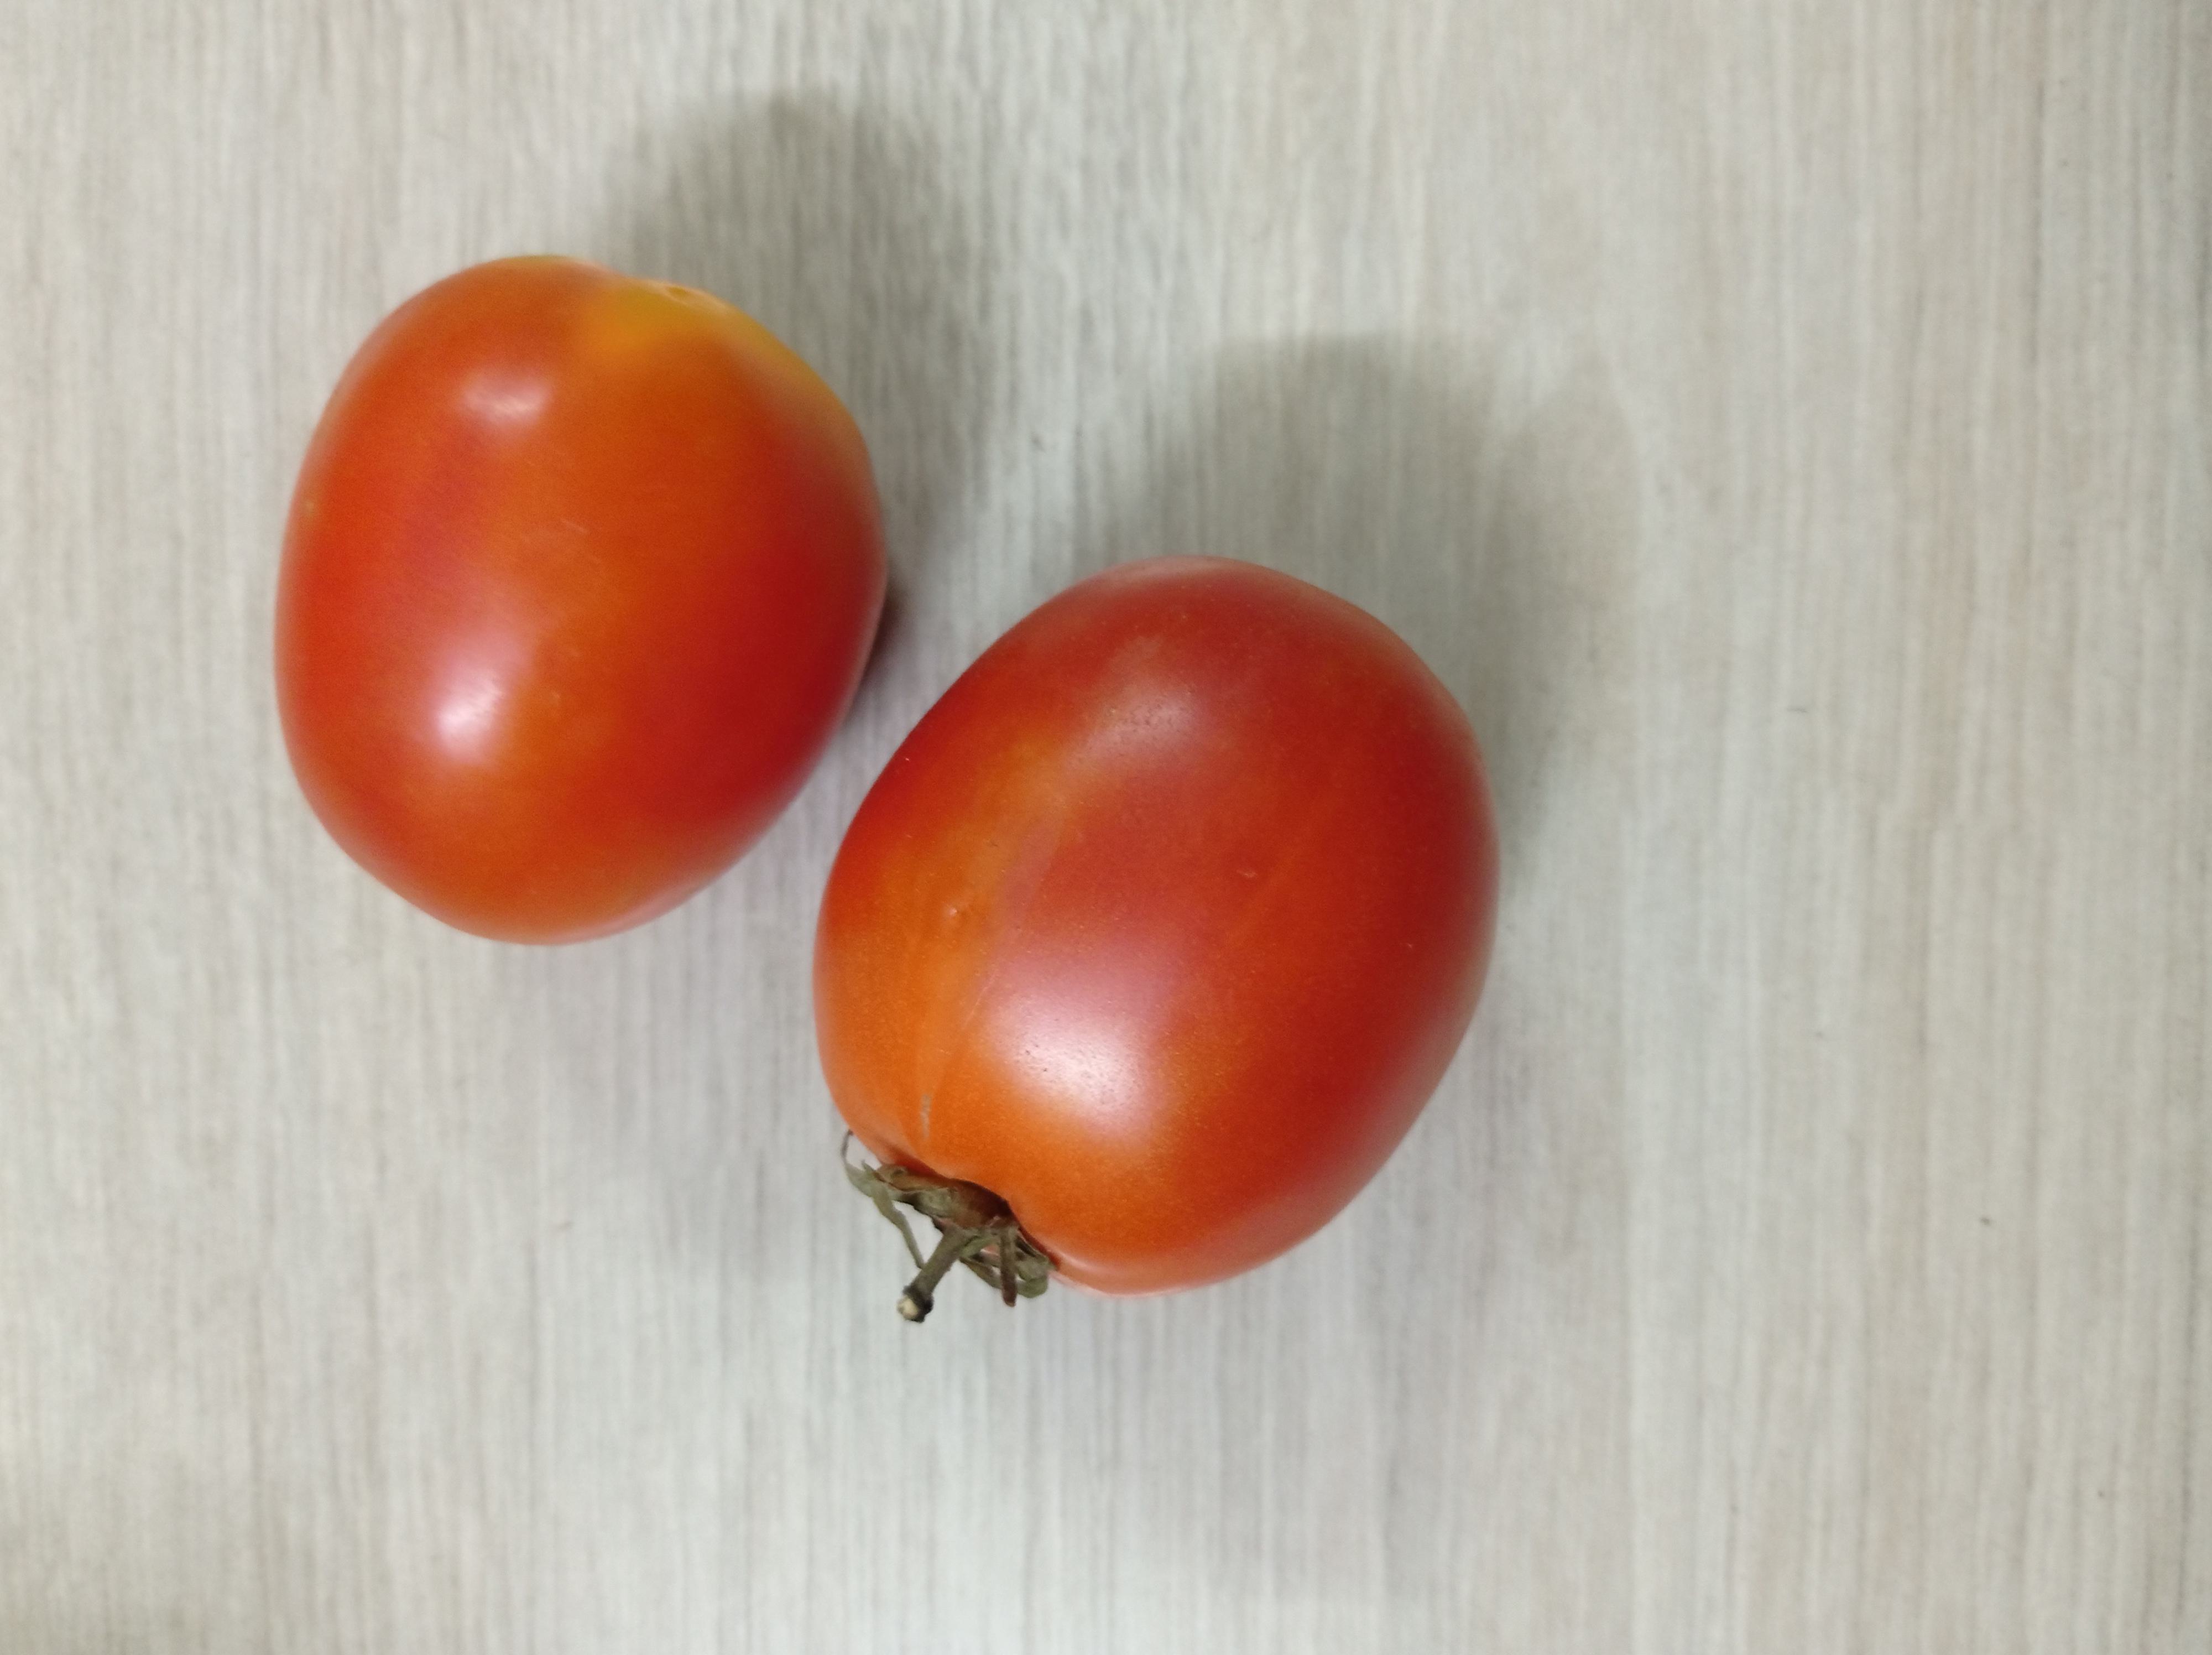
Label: Fresh